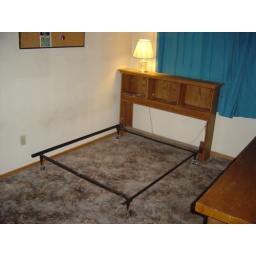
Moving my bedroom around meant moving everything out except the bed, desk and bookcase.